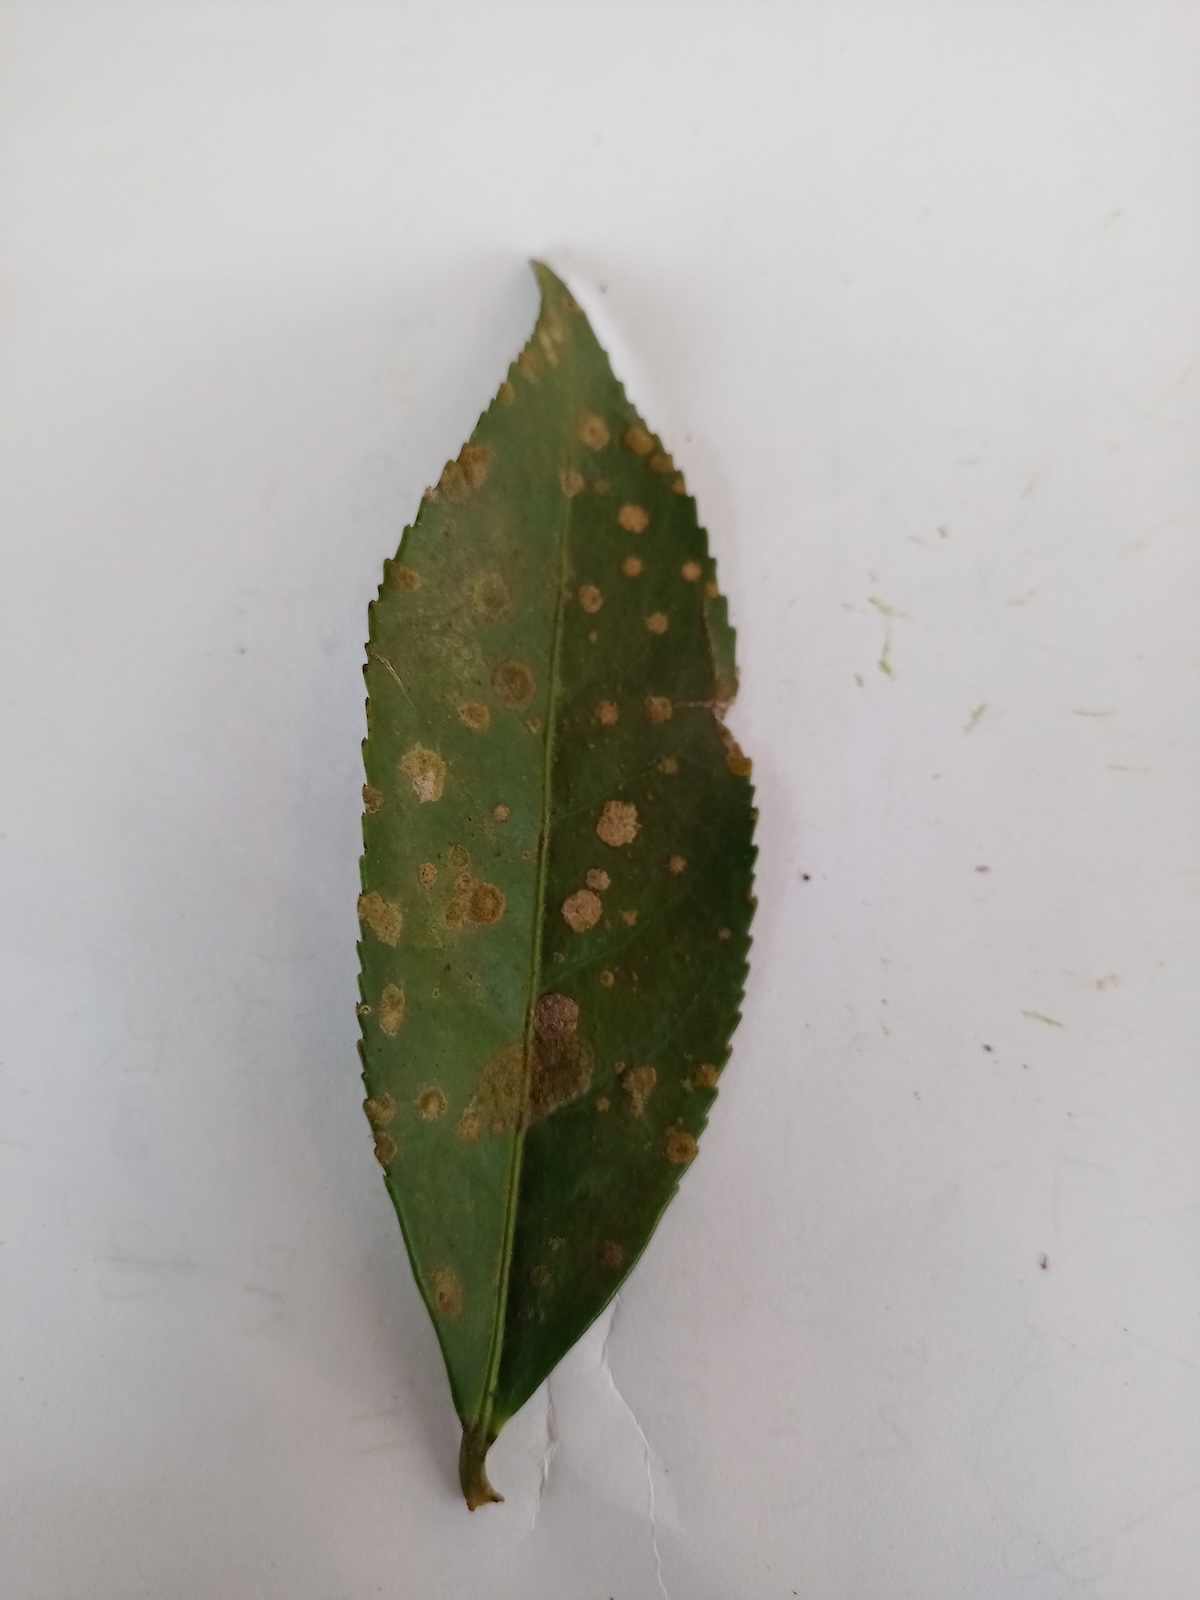
Label: Tea algal leaf spot